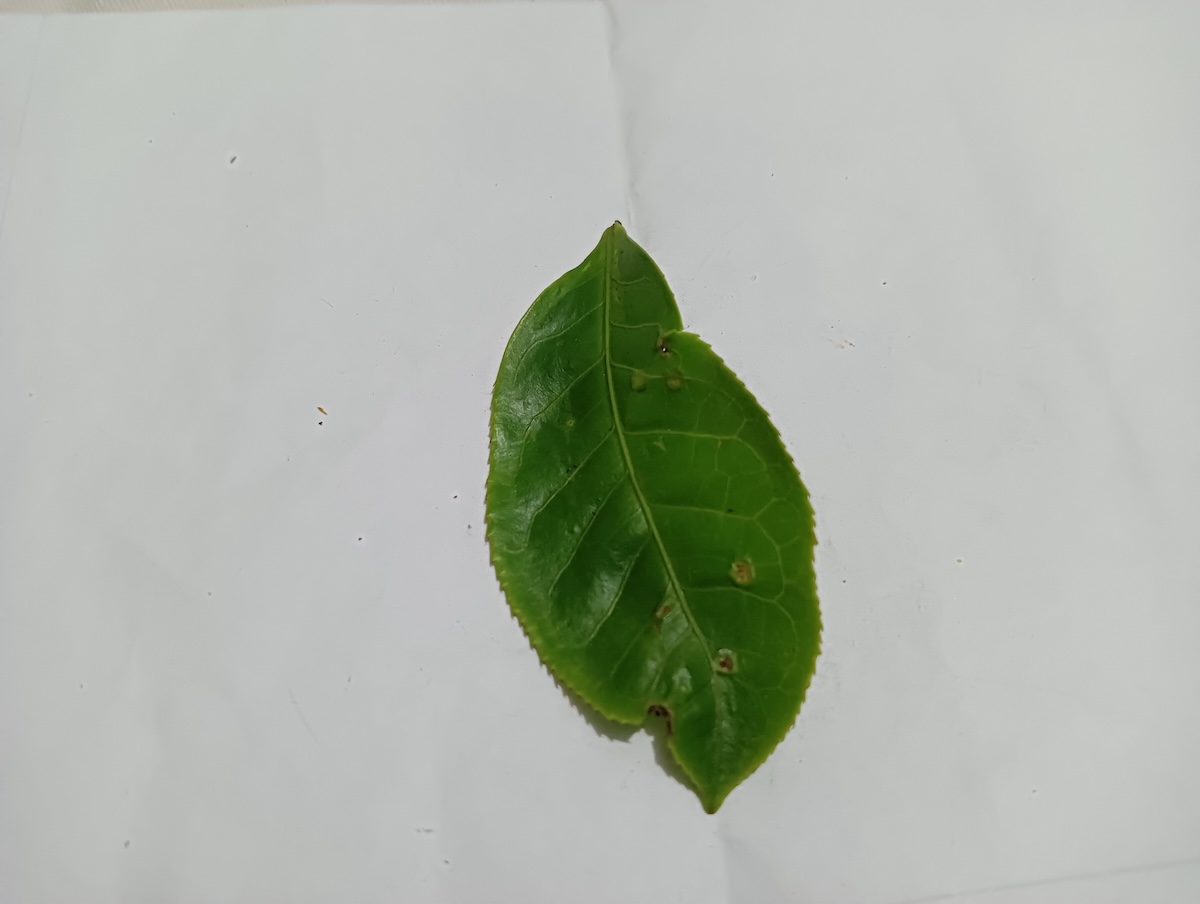
Label: Green mirid bug